Minor Basilica of the Most Holy Rosary

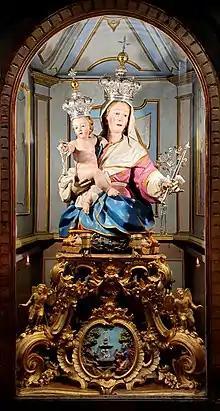
Wooden simulacrum of Our Lady of the Fountain with Child (18th cent.)

In the chapel of the Blessed Sacrament, on the back and right walls, respectively, are the paintings of the Last Supper and Melchizedek, both attributed to Carella. Behind this altar is the headquarters of the Venerable Confraternity of the Blessed Sacrament, the oldest in the city and the Diocese.